Hudson County Correctional Facility

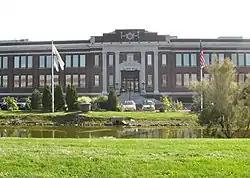
Exterior of Talbot Hall, part of Hudson County Correctional Facility

Hudson County Correctional Facility (HCCF) is a prison operated by Hudson County, New Jersey located in Kearny, New Jersey. The HCCF houses both women and men, with separate wards for women and men.